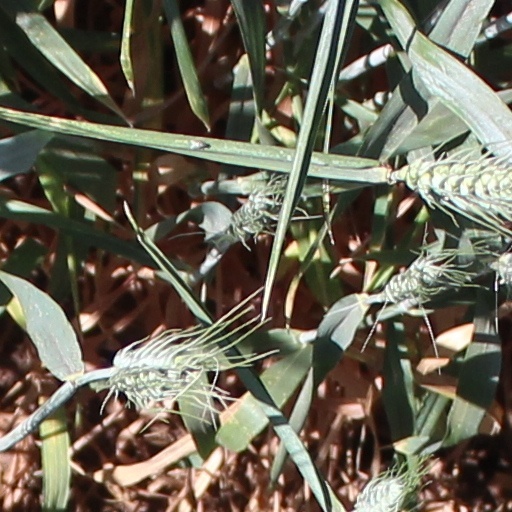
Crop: wheat